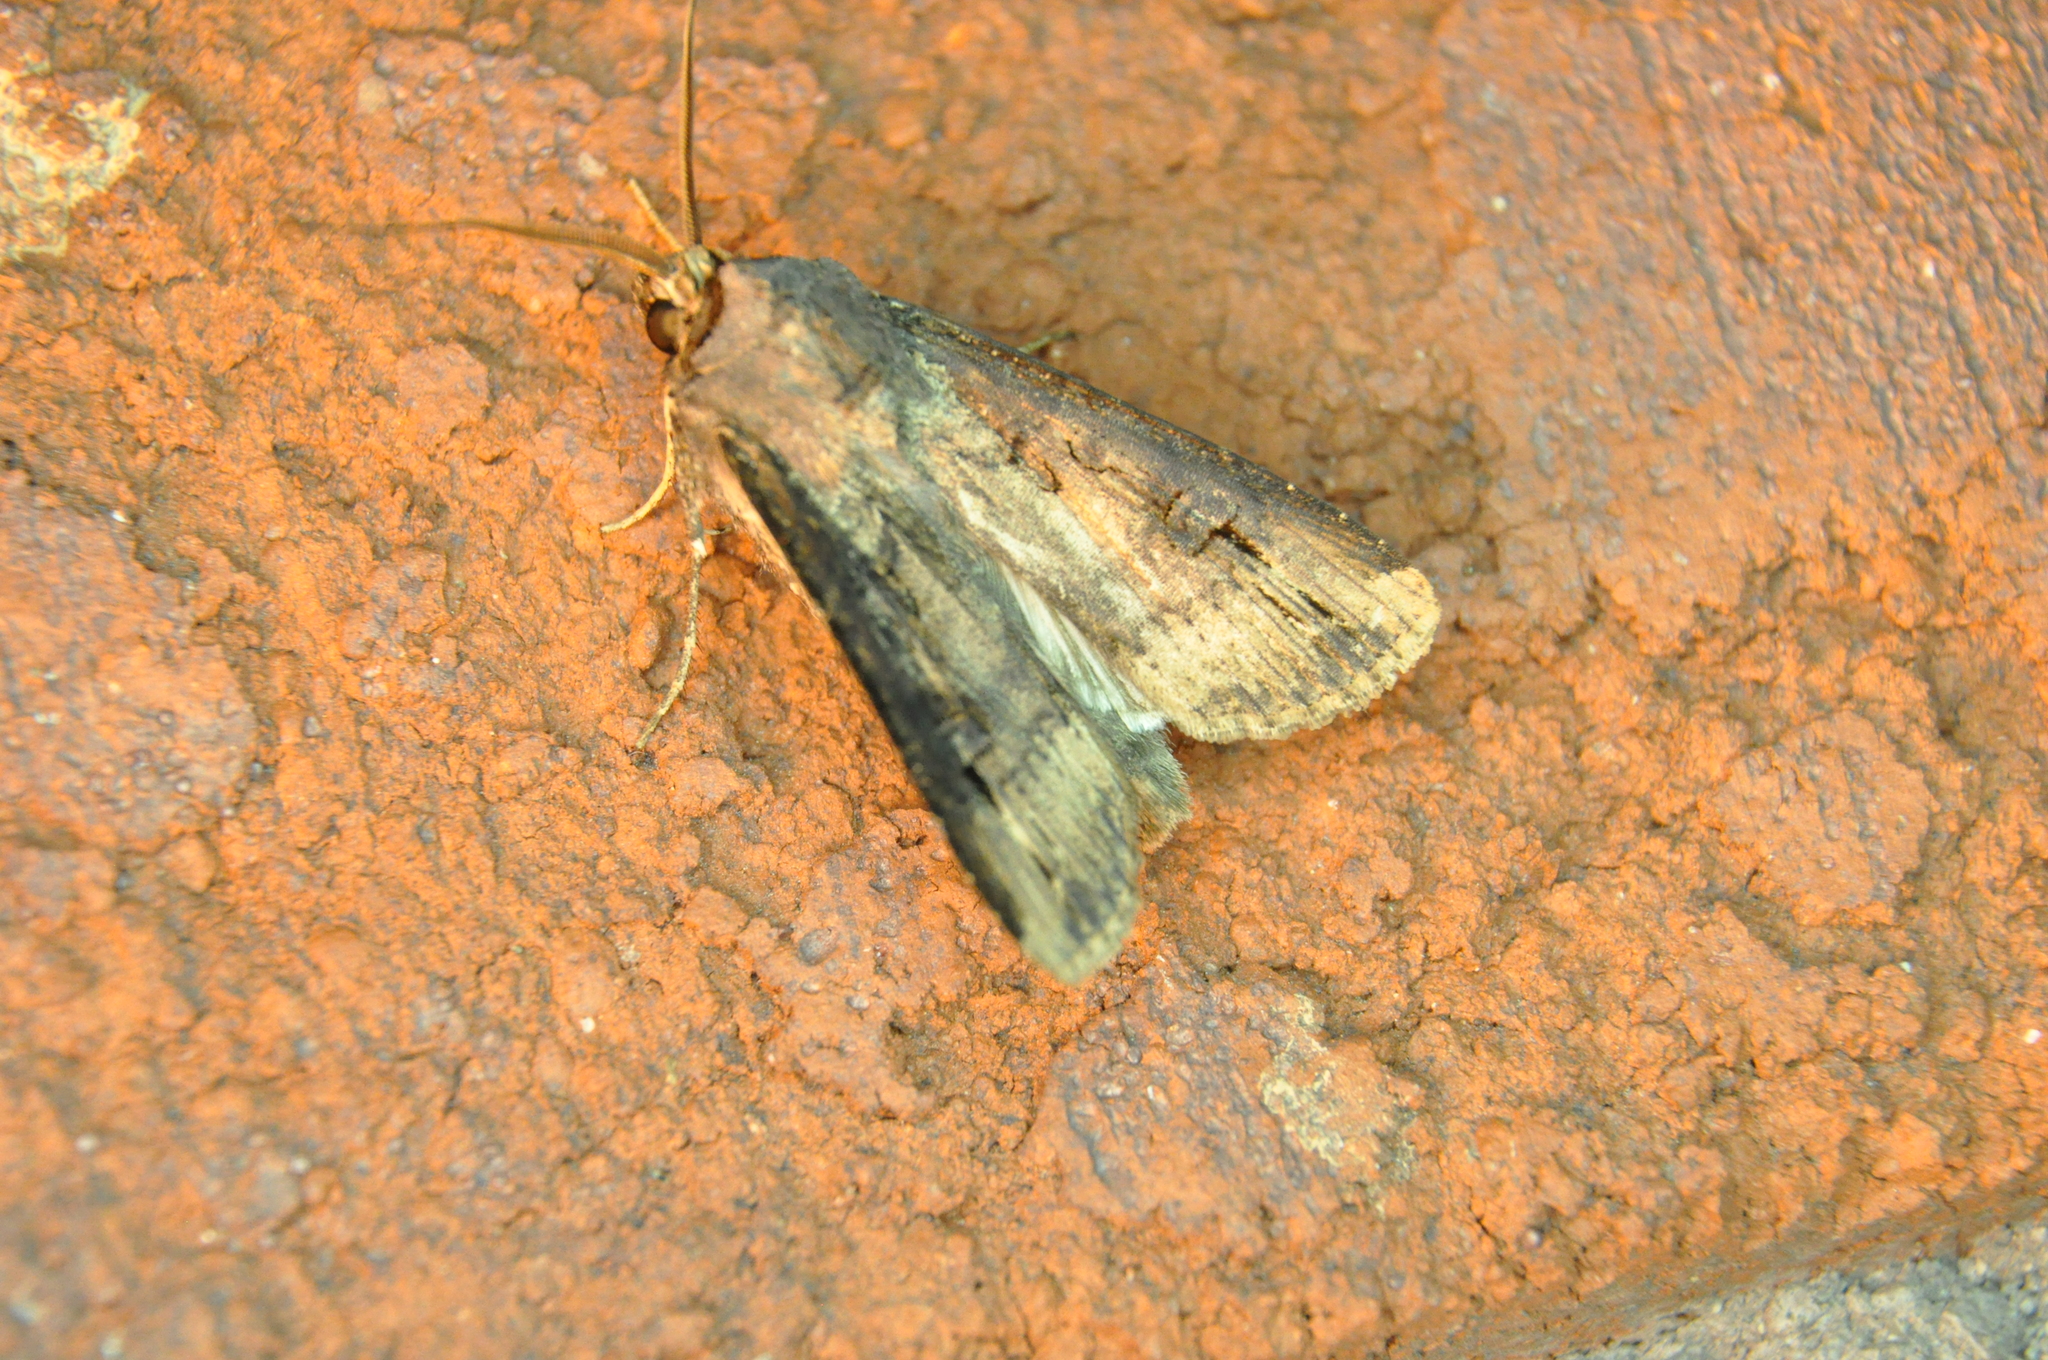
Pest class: cutworms